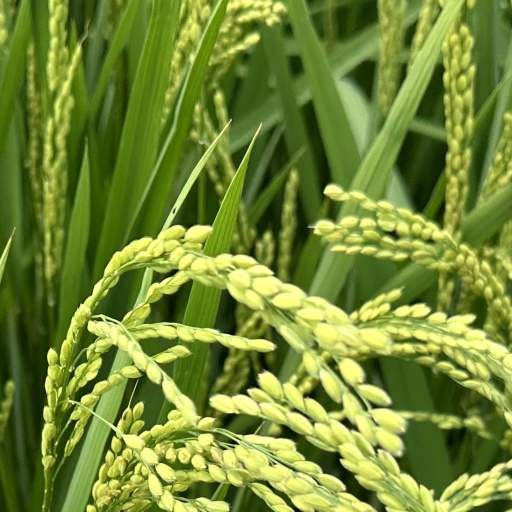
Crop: rice